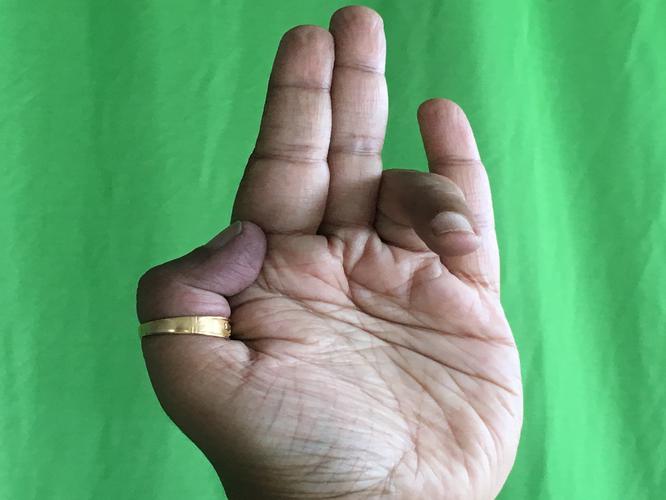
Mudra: Tripathaka
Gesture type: single_hand